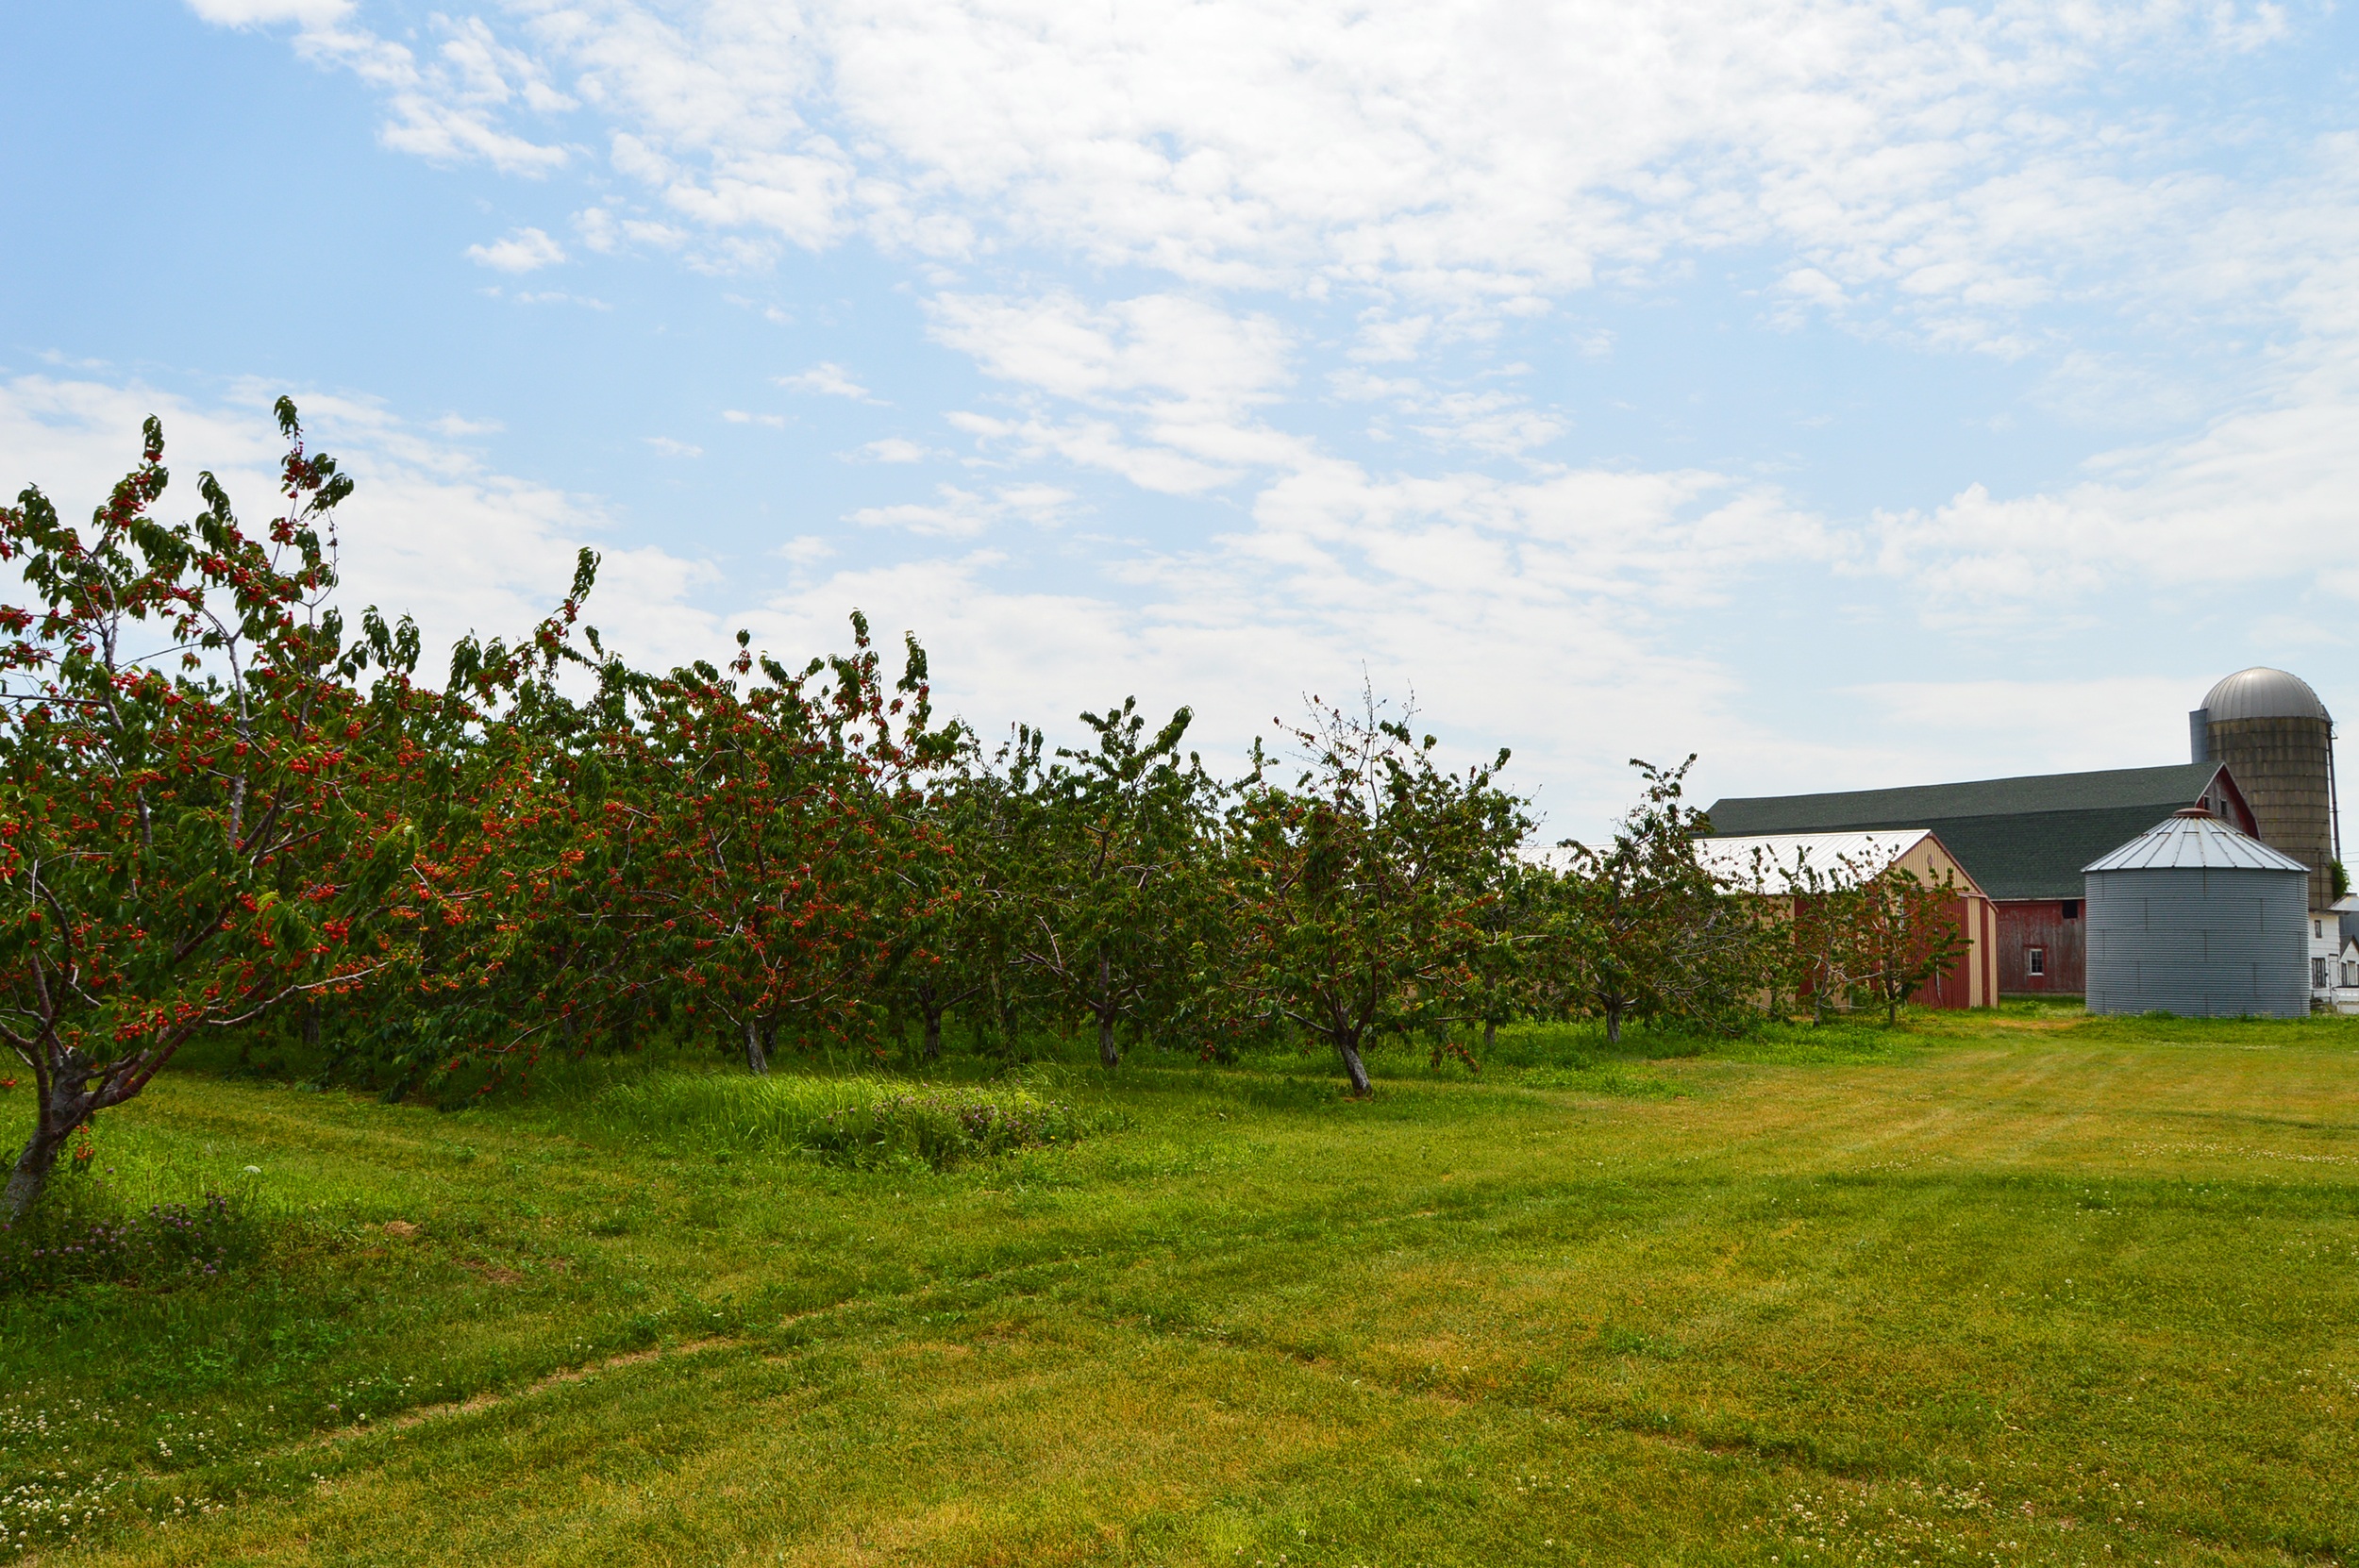
landscape, tree, grass, sky, field, farm, lawn, meadow, berry, countryside, hill, orchard, country, summer, ripe, food, green, harvest, pasture, fresh, agriculture, estate, cherry, organic, rural area